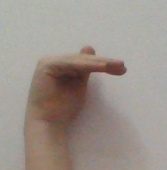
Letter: khaa